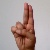
The image shows a hand gesture representing the letter 'U' in Indian Sign Language.